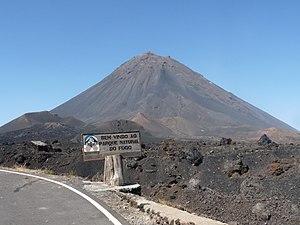
Pico do Fogo (Cap-Vert)